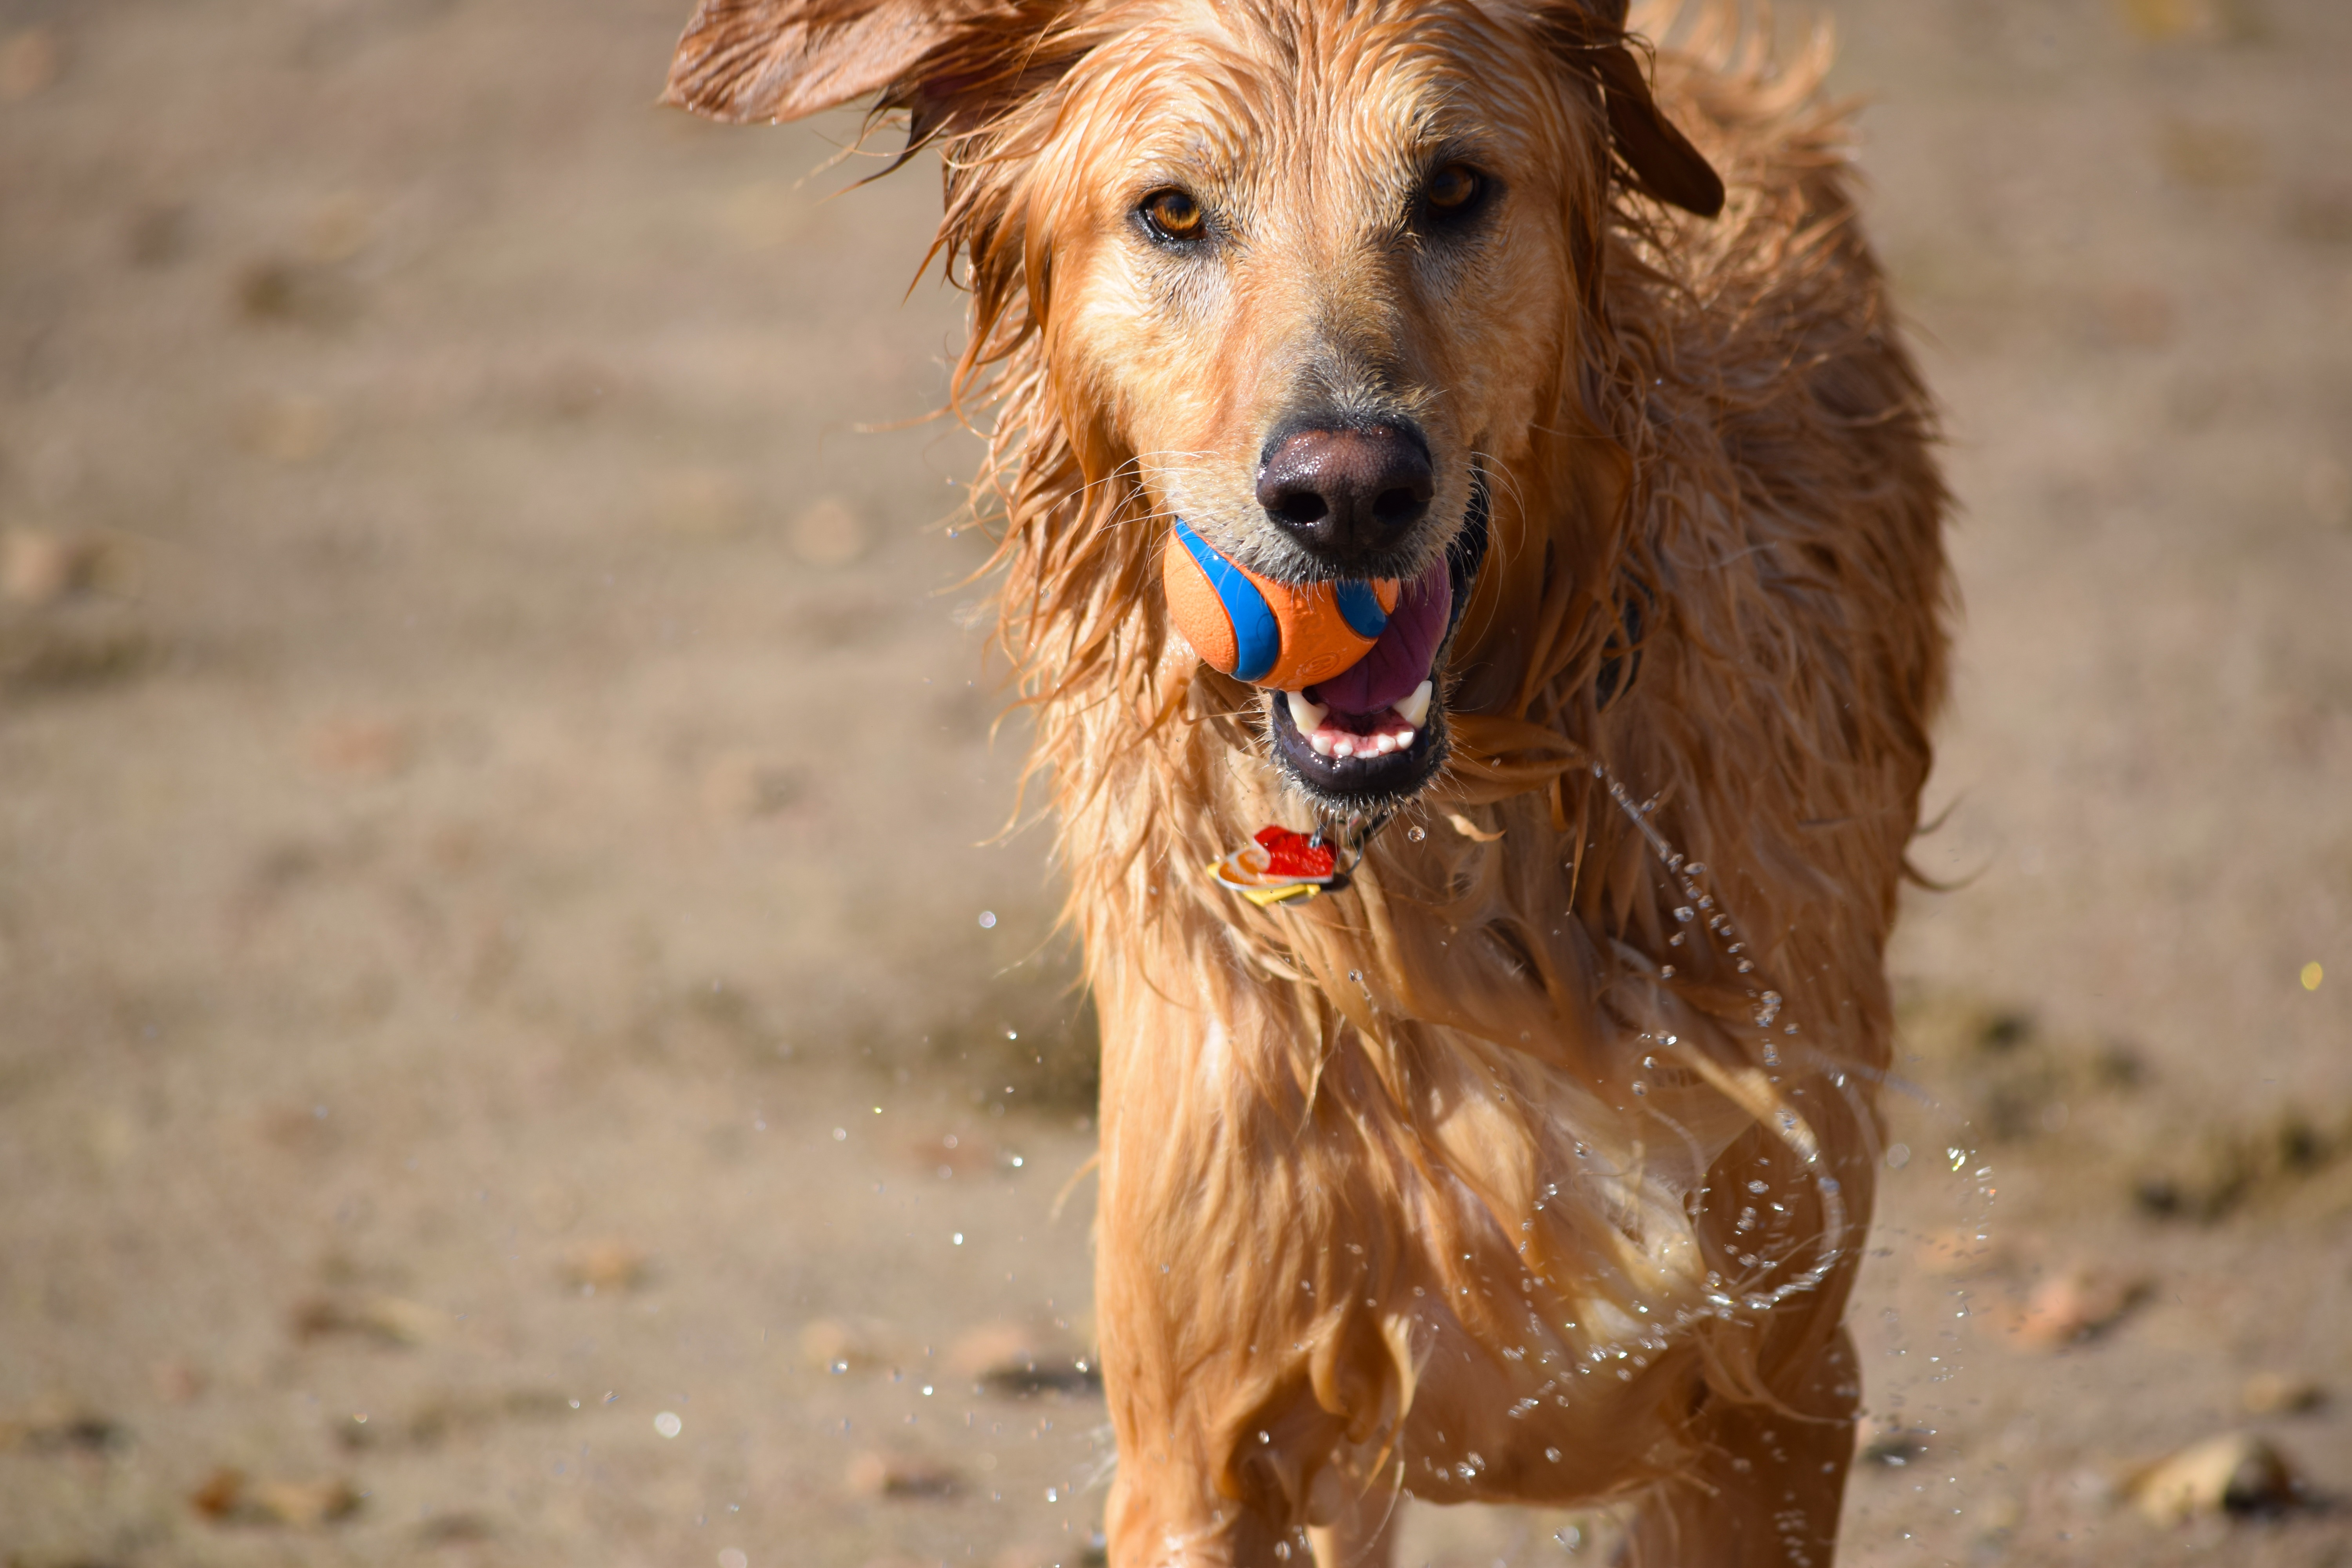
nature, outdoor, play, run, puppy, dog, animal, cute, canine, summer, swim, pet, young, mammal, playing, toy, friend, hound, playful, activity, cheerful, fun, happy, sports, ball, vertebrate, funny, joyful, catch, active, breed, doggy, dog playing, setter, street dog, dog like mammal, animal sports, dog sports, golden setter